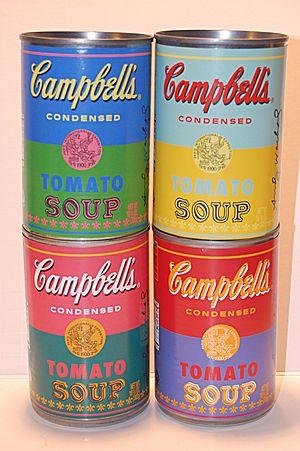
Une boîte de conserve, ou une boite de conserve, est un contenant métallique hermétique, permettant la mise en conserve des aliments et leur maintien à température ambiante. Traditionnellement, elle s’ouvre à l’aide d’un ouvre-boîte qui découpe le couvercle, à moins qu’elle ne soit dotée, comme c’est de plus en plus fréquemment le cas au XXIᵉ siècle, d’un dispositif d’ouverture facilitée.